History of Italian Americans

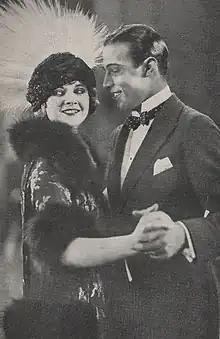
Rudolph Valentino with Alice Terry in "The Four Horsemen of the Apocalypse", 1921

The United States entered World War I in 1917. The Italian American community wholeheartedly supported the war effort and its young men, both American born and Italian born, enlisted in large numbers in the American Army. It was estimated that during the two years of the war (1917–18) Italian American servicemen made up approximately 12 percent of the total American forces, a disproportionately high percentage of the total. An Italian-born American infantryman, Michael Valente, was awarded the Medal of Honor for his service. Another 103 Italian Americans (83 Italian born) were awarded the Distinguished Service Cross, the second highest decoration. Italian Americans also accounted for more than 10 percent of war casualties World War I, despite making up less than 4 percent of the U.S. population.